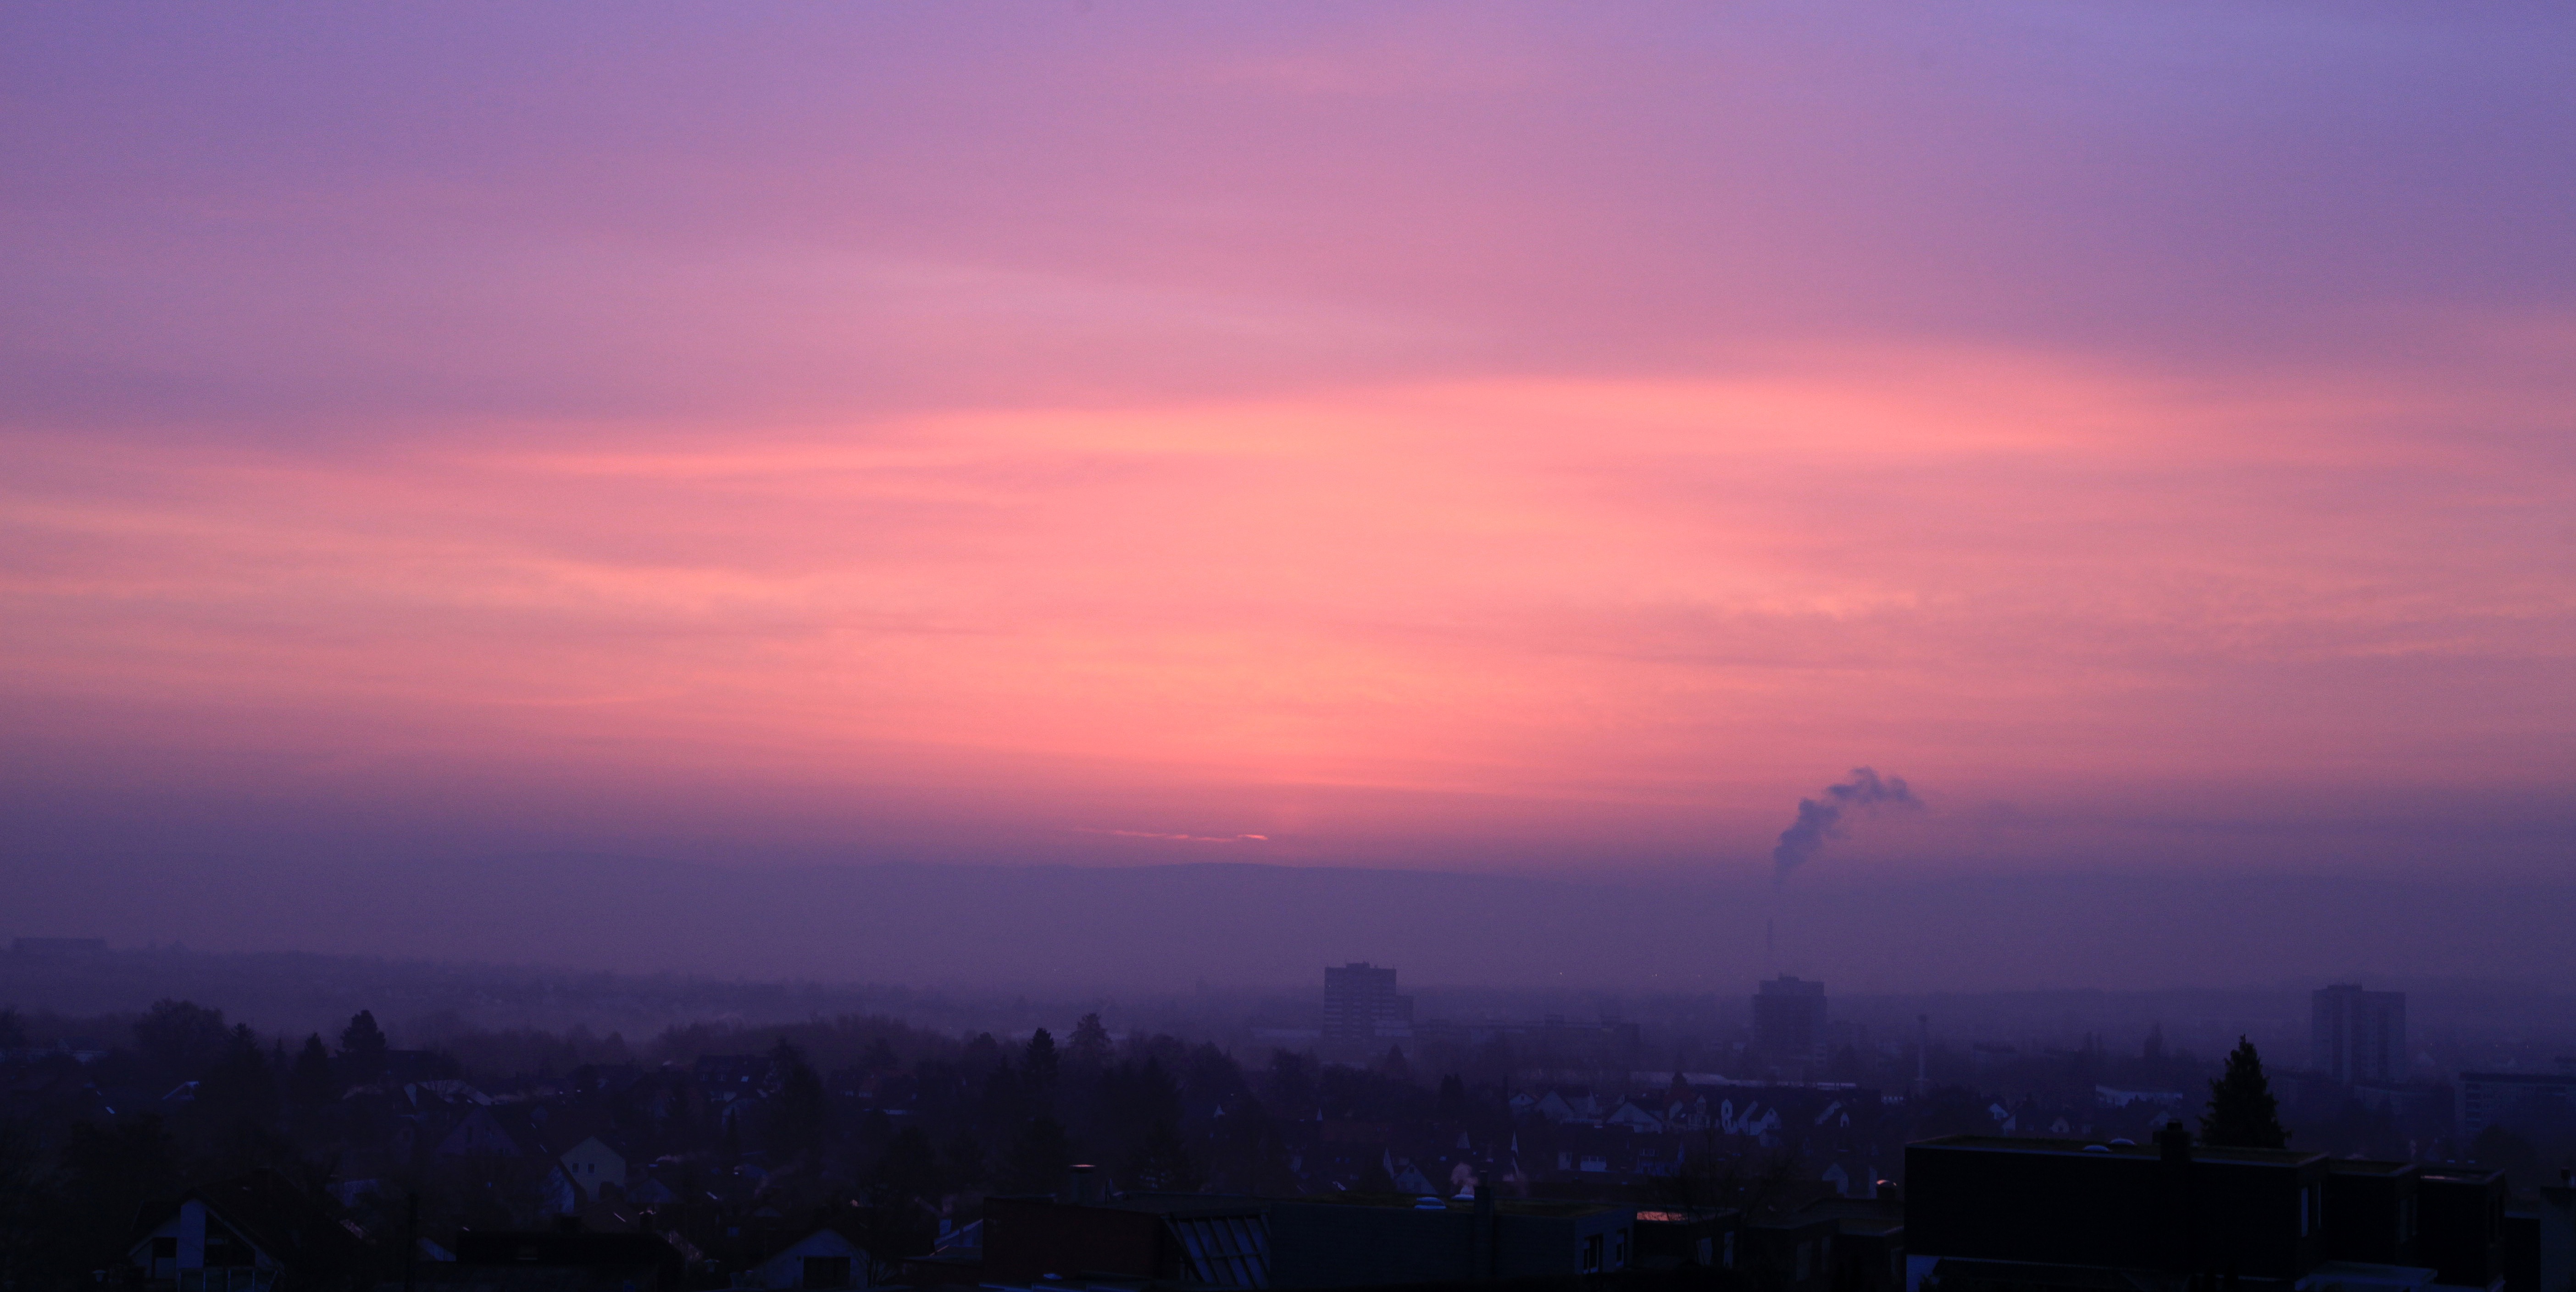
horizon, cloud, sky, sun, sunrise, sunset, morning, dawn, atmosphere, dusk, evening, red, skies, afterglow, morgenrot, atmospheric phenomenon, red sky at morning